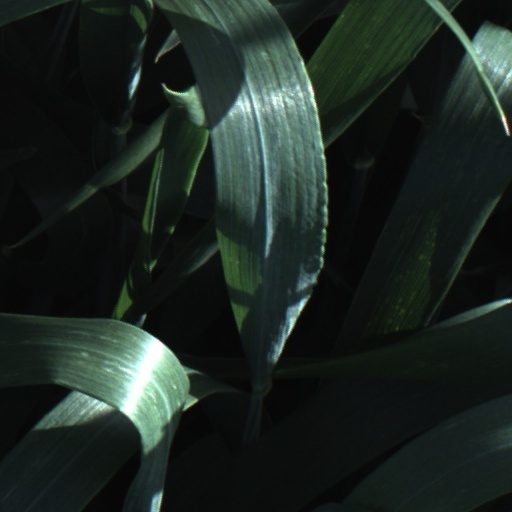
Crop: wheat